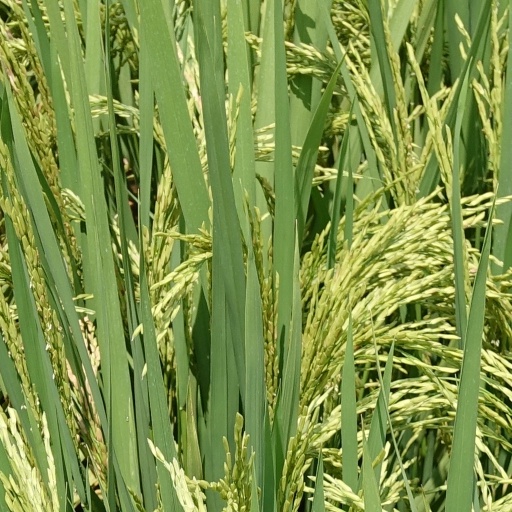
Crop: rice